Lungotevere Guglielmo Oberdan

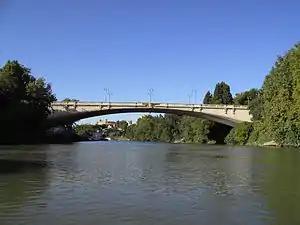
Ponte del Risorgimento; on the left, the stairs of Lungotevere Guglielmo Oberdan

Lungotevere Guglielmo Oberdan is the stretch of Lungotevere that links Piazza Monte Grappa to Piazza del Fante in Rome (Italy), in the Della Vittoria quarter.